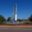
Label: rocket